1964 Sailors' Revolt

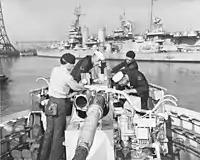
Crew from "Barroso", 1951

The 1964 rebels joined the Brazilian Navy in the late 1950s and early 1960s. At that time, the lower ranks were organized into the Navy Lower Personnel Corps (CPSA), responsible for manning the ships, and in the Marine Lower Personnel Corps (CPSCFN). The CPSA, more numerous, recruited young men through volunteering, conscription and mainly through the Seaman Apprentice Schools, located in Pernambuco, Ceará, Bahia and Santa Catarina. Thus, the majority of sailors came from poor families, with relatives in the countryside, from Northern and Northeastern Brazil, seeking social advancement in the navy. Recruitment was publicized in the countryside. Sailor Antônio Duarte recalled the pamphlets with the following message, which he considered misleading: "in the navy you will have the opportunity to see the world. Through promotions, reach the officialdom".